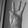
ASL letter: W